El Castillo del Terror (2018)

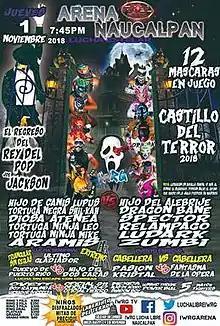
Official poster for the event

El Castillo del Terror (2018) (Spanish for "The Tower of Terror") was a major professional wrestling event, the eleventh annual "El Castillo del Terror" event, scripted and produced by the International Wrestling Revolution Group (IWRG) that took place on November 1, 2018. IWRG has held their "Castillo del Terror" show since 2005, usually late in the year. As with the majority of the IWRG shows it will take place at Arena Naucalpan in Naucalpan, State of Mexico, the home of IWRG. The main event is the eponymous "Castillo del Terror" Steel cage match where the last person eliminated would be forced to unmasked per the "Lucha de Apuestas", or "bet match", stipulation.